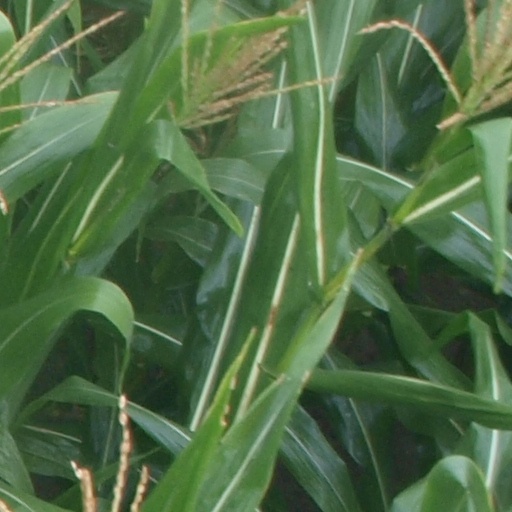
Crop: maize; corn